Teampull na Trionaid

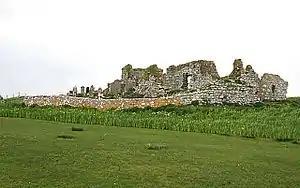
The ruins of Teampull na Trionaid

Teampull na Trionaid ("trinity church") is a ruined 13th-century Augustinian nunnery, believed to have been a daughter foundation of Iona Nunnery, at Carinish, on North Uist, in the Outer Hebrides of Scotland.